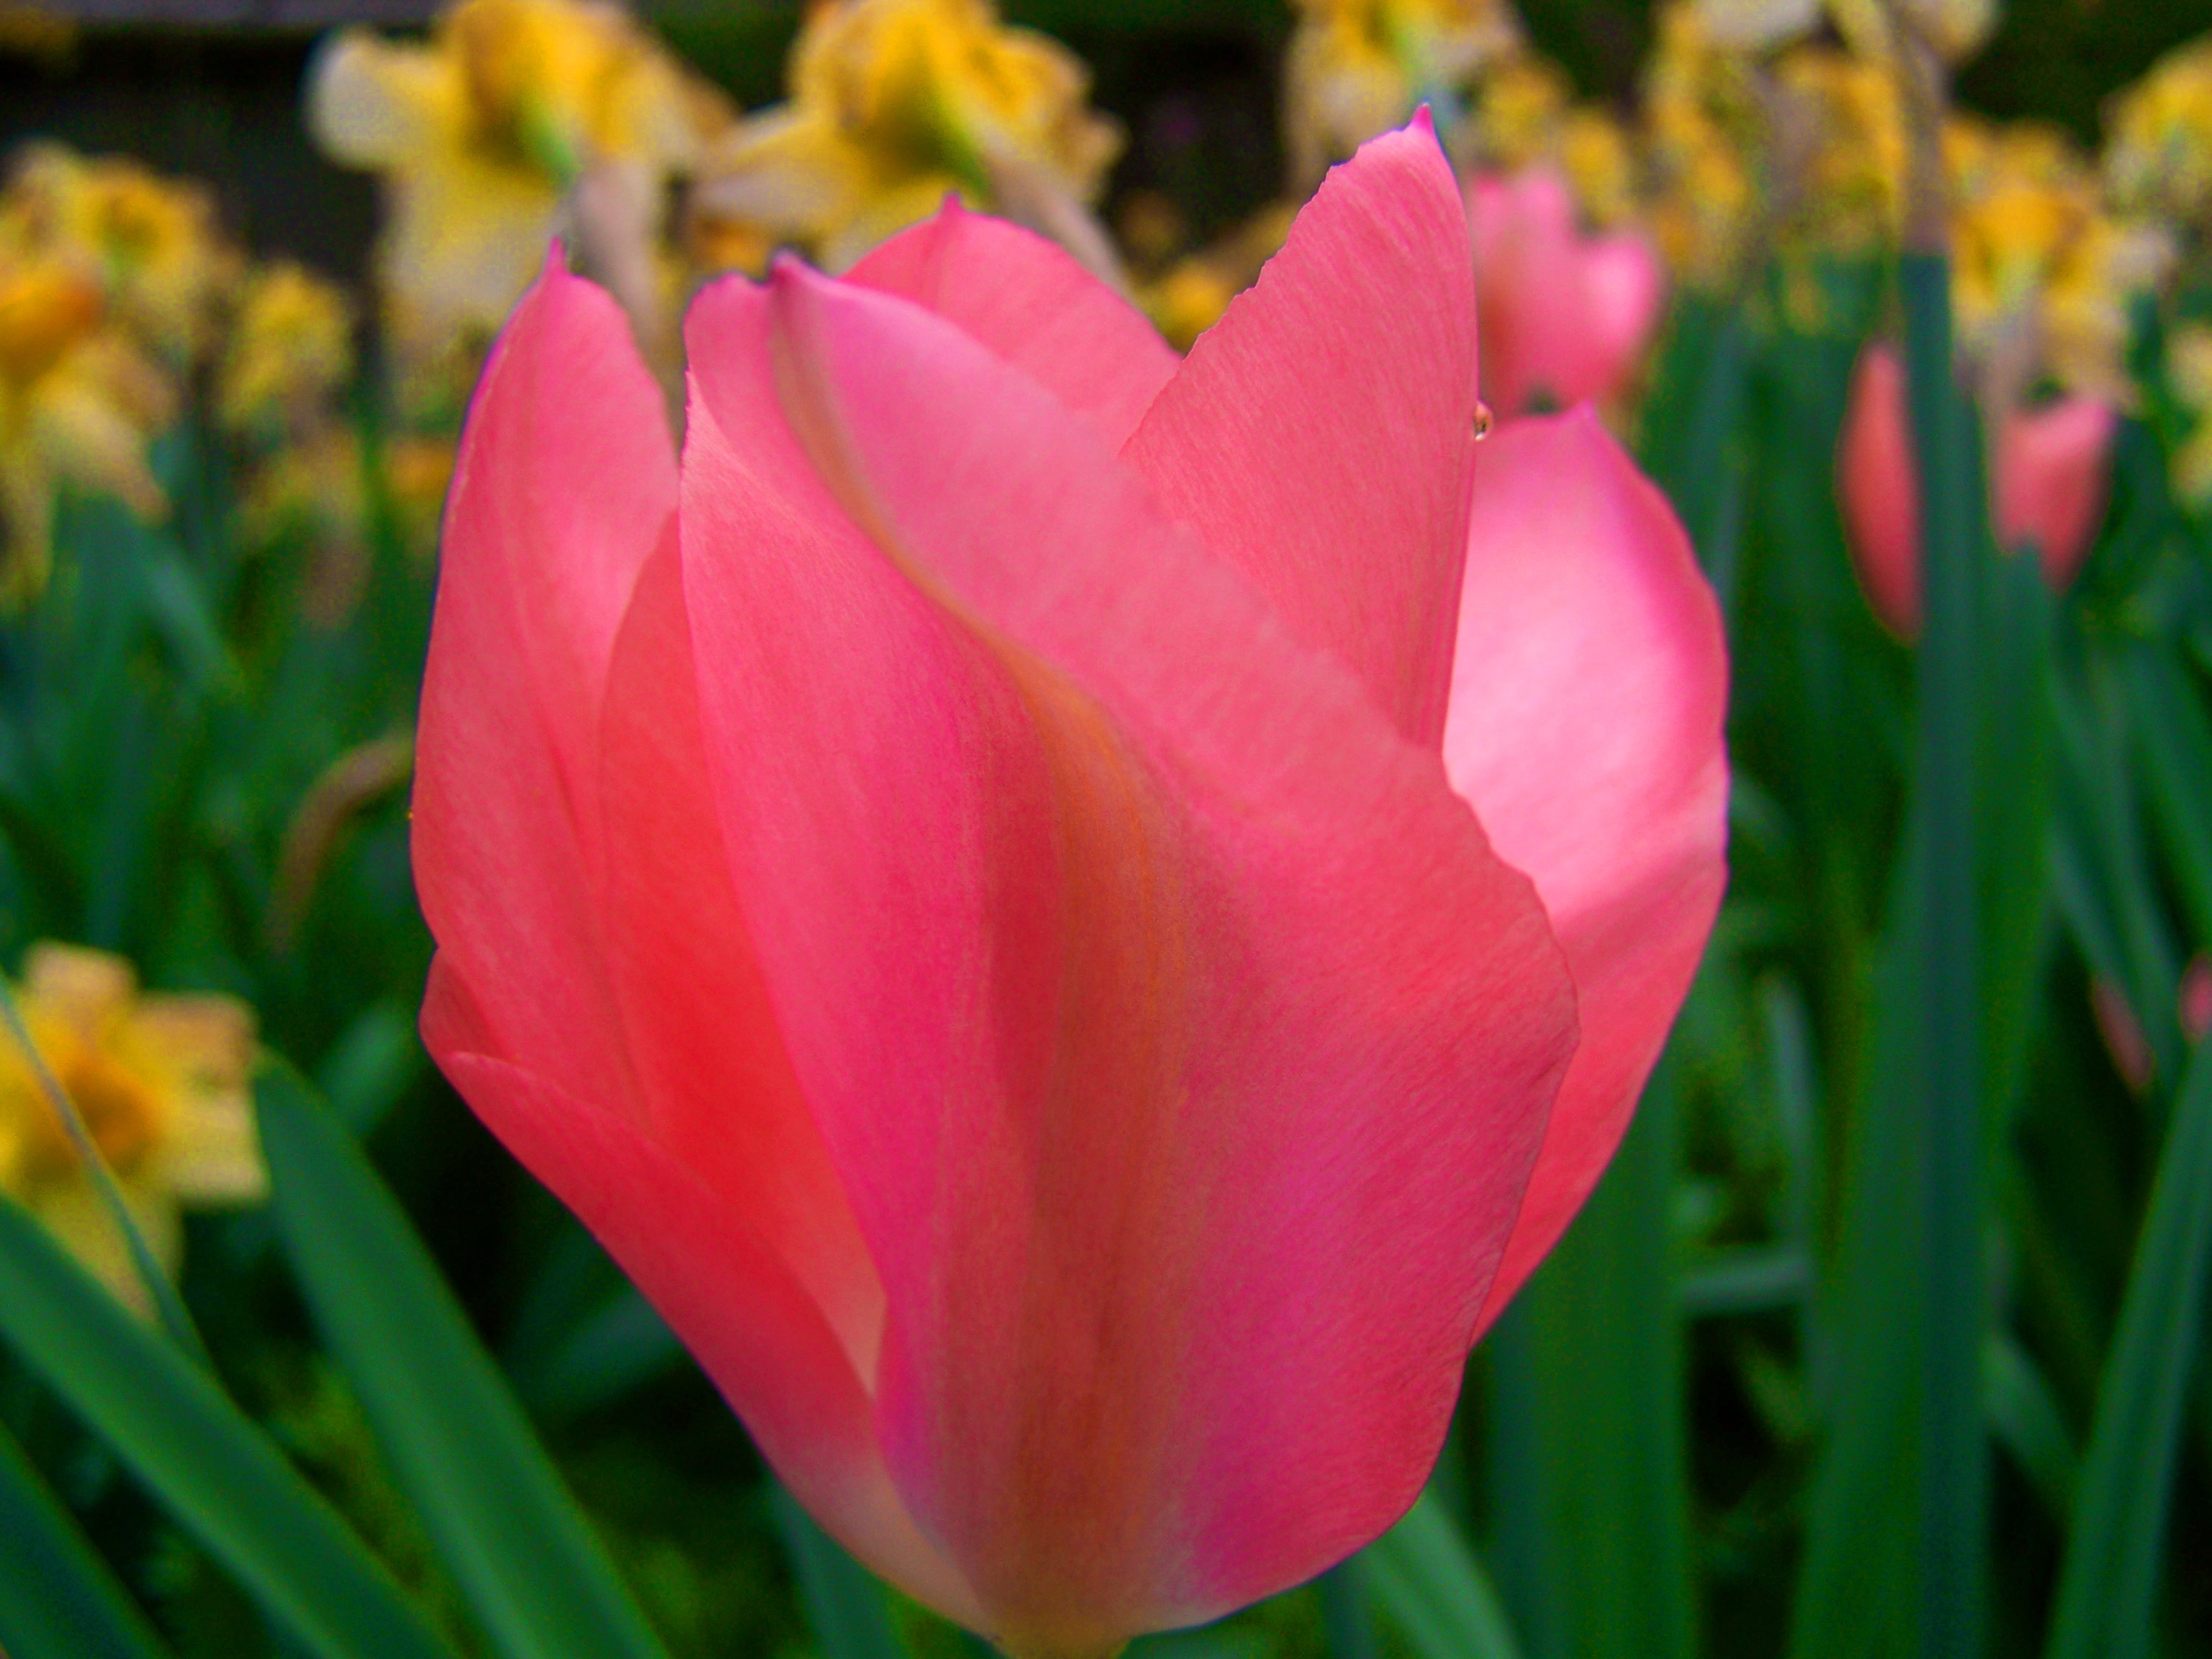
plant, flower, petal, tulip, garden, flora, spring flower, macro photography, pink tulips, flowering plant, plant stem, land plant